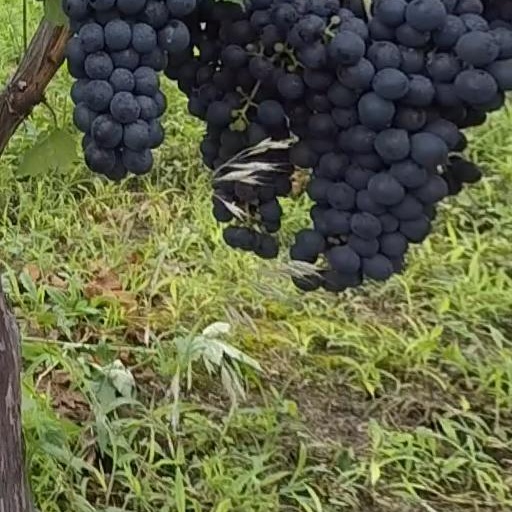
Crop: grape